List of French royal mistresses

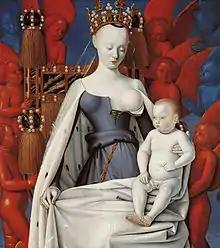
Agnès Sorel

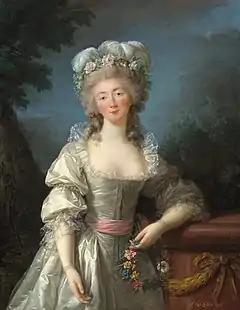
Madame du Barry became a Maîtresse-en-titre despite her "low birth", which was considered scandalous.

After 1755, unofficial lovers of the king who did not belong to the nobility were often kept at the Parc-aux-Cerfs.